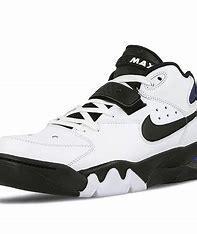
Brand: Nike
Model: Air Force Max